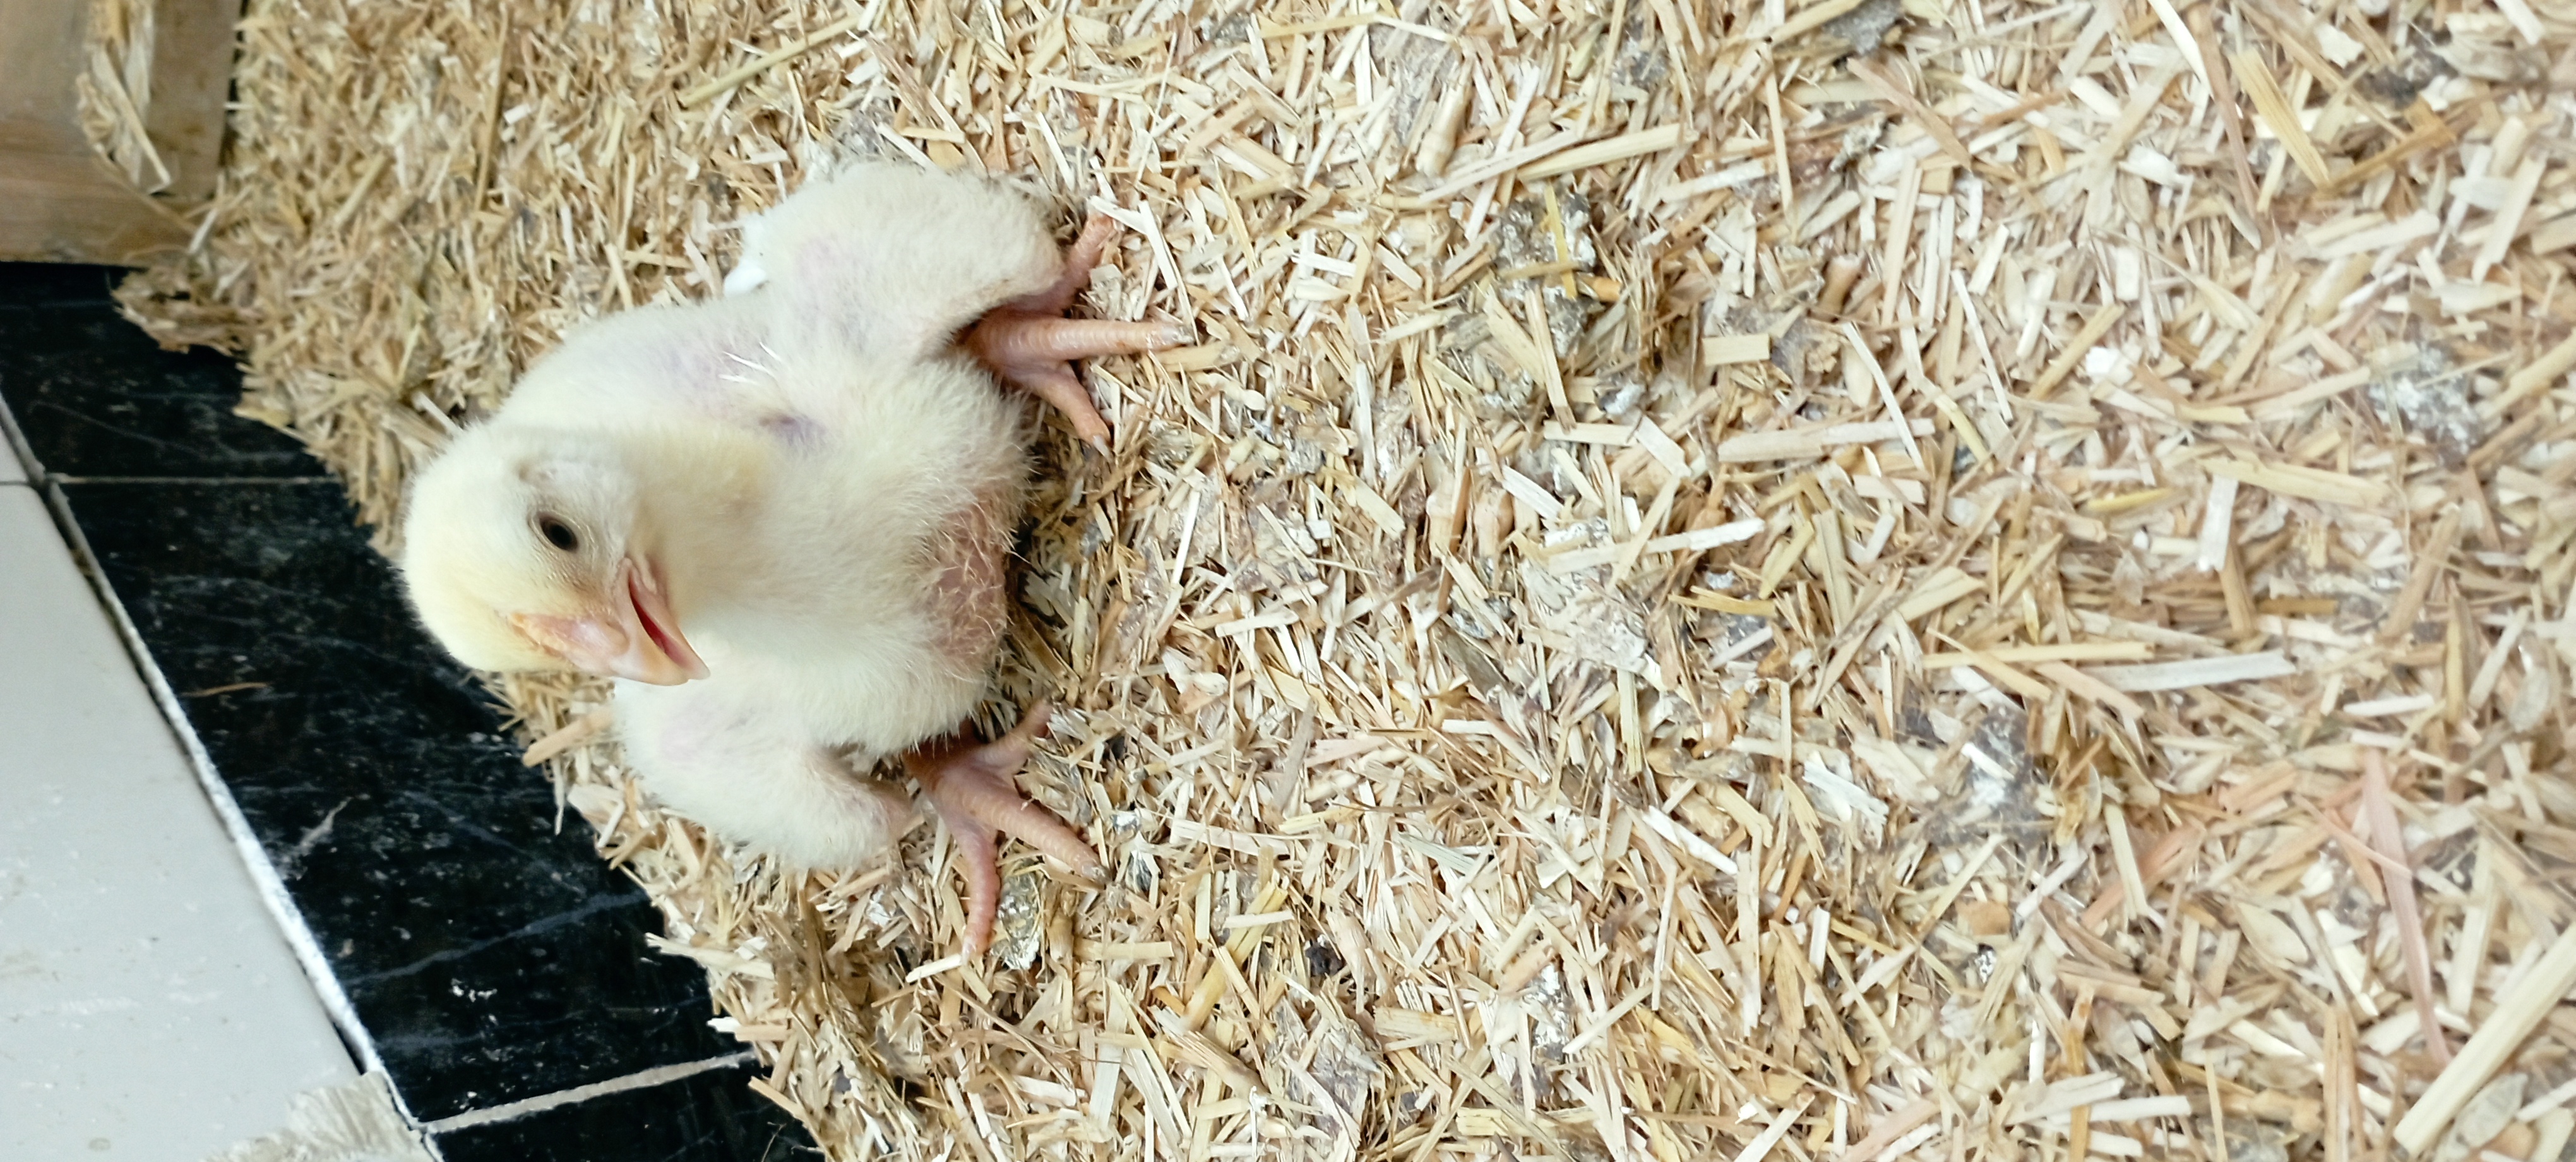
Weight: 405 g